Torque wrench

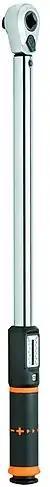
A click torque wrench

A torque wrench is a tool used to apply a specific torque to a fastener such as a nut, bolt, or lag screw. It is usually in the form of a socket wrench with an indicating scale, or an internal mechanism which will indicate (as by 'clicking', a specific movement of the tool handle in relation to the tool head) when a specified (adjustable) torque value has been reached during application.